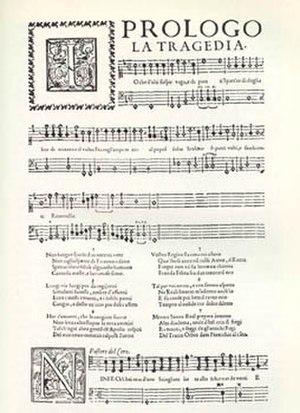
Euridice est un opéra italien composé par Jacopo Peri en 1600 sur un livret d'Ottavio Rinuccini.